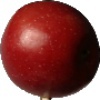
Label: braeburn_apple